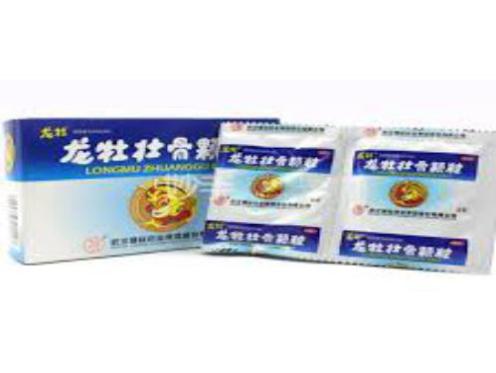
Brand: longmu-2
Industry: Medical